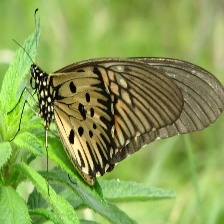
Species: AFRICAN GIANT SWALLOWTAIL